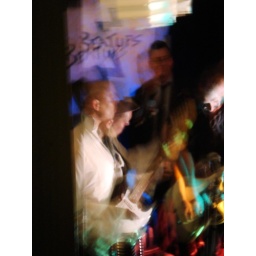
colin and pat rock around the clock